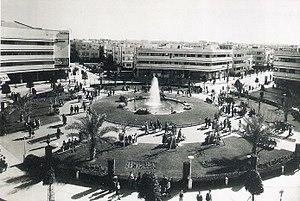
Tel Aviv fut fondée en 1909 et s'est développée comme une ville métropolitaine sous le mandat britannique en Palestine. La ville blanche fut construite à partir du début des années 1930 et jusqu'aux années 1950, selon le plan d'urbanisme de Sir Patrick Geddes, reflétant les principes de l'urbanisme organique moderne. Les bâtiments furent conçus par des architectes qui avaient immigré après avoir été formés dans divers pays d'Europe et y avoir exercé leur profession. Dans ce lieu et ce nouveau contexte culturel, ils réalisèrent un ensemble exceptionnel d'architecture du mouvement moderne.
Genia Averbuch, née en 1909 et morte en 1977, est une architecte israélienne.